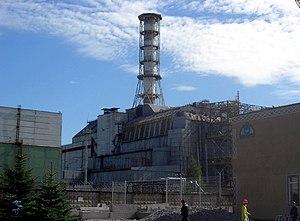
Alison Hewson, née Alison Stewart le 23 mars 1961, est une militante et femme d'affaires irlandaise. Elle est l'épouse du chanteur et musicien Paul Hewson, dit Bono, du groupe de rock U2.
Une centrale nucléaire est un site industriel destiné à la production d'électricité et dont la chaudière est constituée d'un ou plusieurs réacteurs nucléaires ayant pour source d'énergie un combustible nucléaire. La puissance électrique d'une centrale varie de quelques mégawatts à plusieurs milliers de mégawatts en fonction du nombre et du type de réacteur en service sur le site.